Marcus Rashford

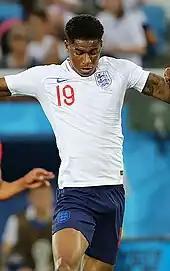
Rashford playing for England at the 2018 FIFA World Cup

Rashford returned to training on 11 October 2021, and made a goalscoring return in a 4–2 away loss to Leicester, coming off the bench and making the score 2–2. On 22 January 2022, in a 1–0 win against West Ham United, Rashford came on in the 63rd minute for Anthony Elanga, going on to score a 93rd-minute winner; the goal meant he had scored more last-minute winners in Premier League history (four) than any other player, and new manager Ralf Rangnick responded by saying Rashford was "one of the top strikers in England" amid a bad run of form.